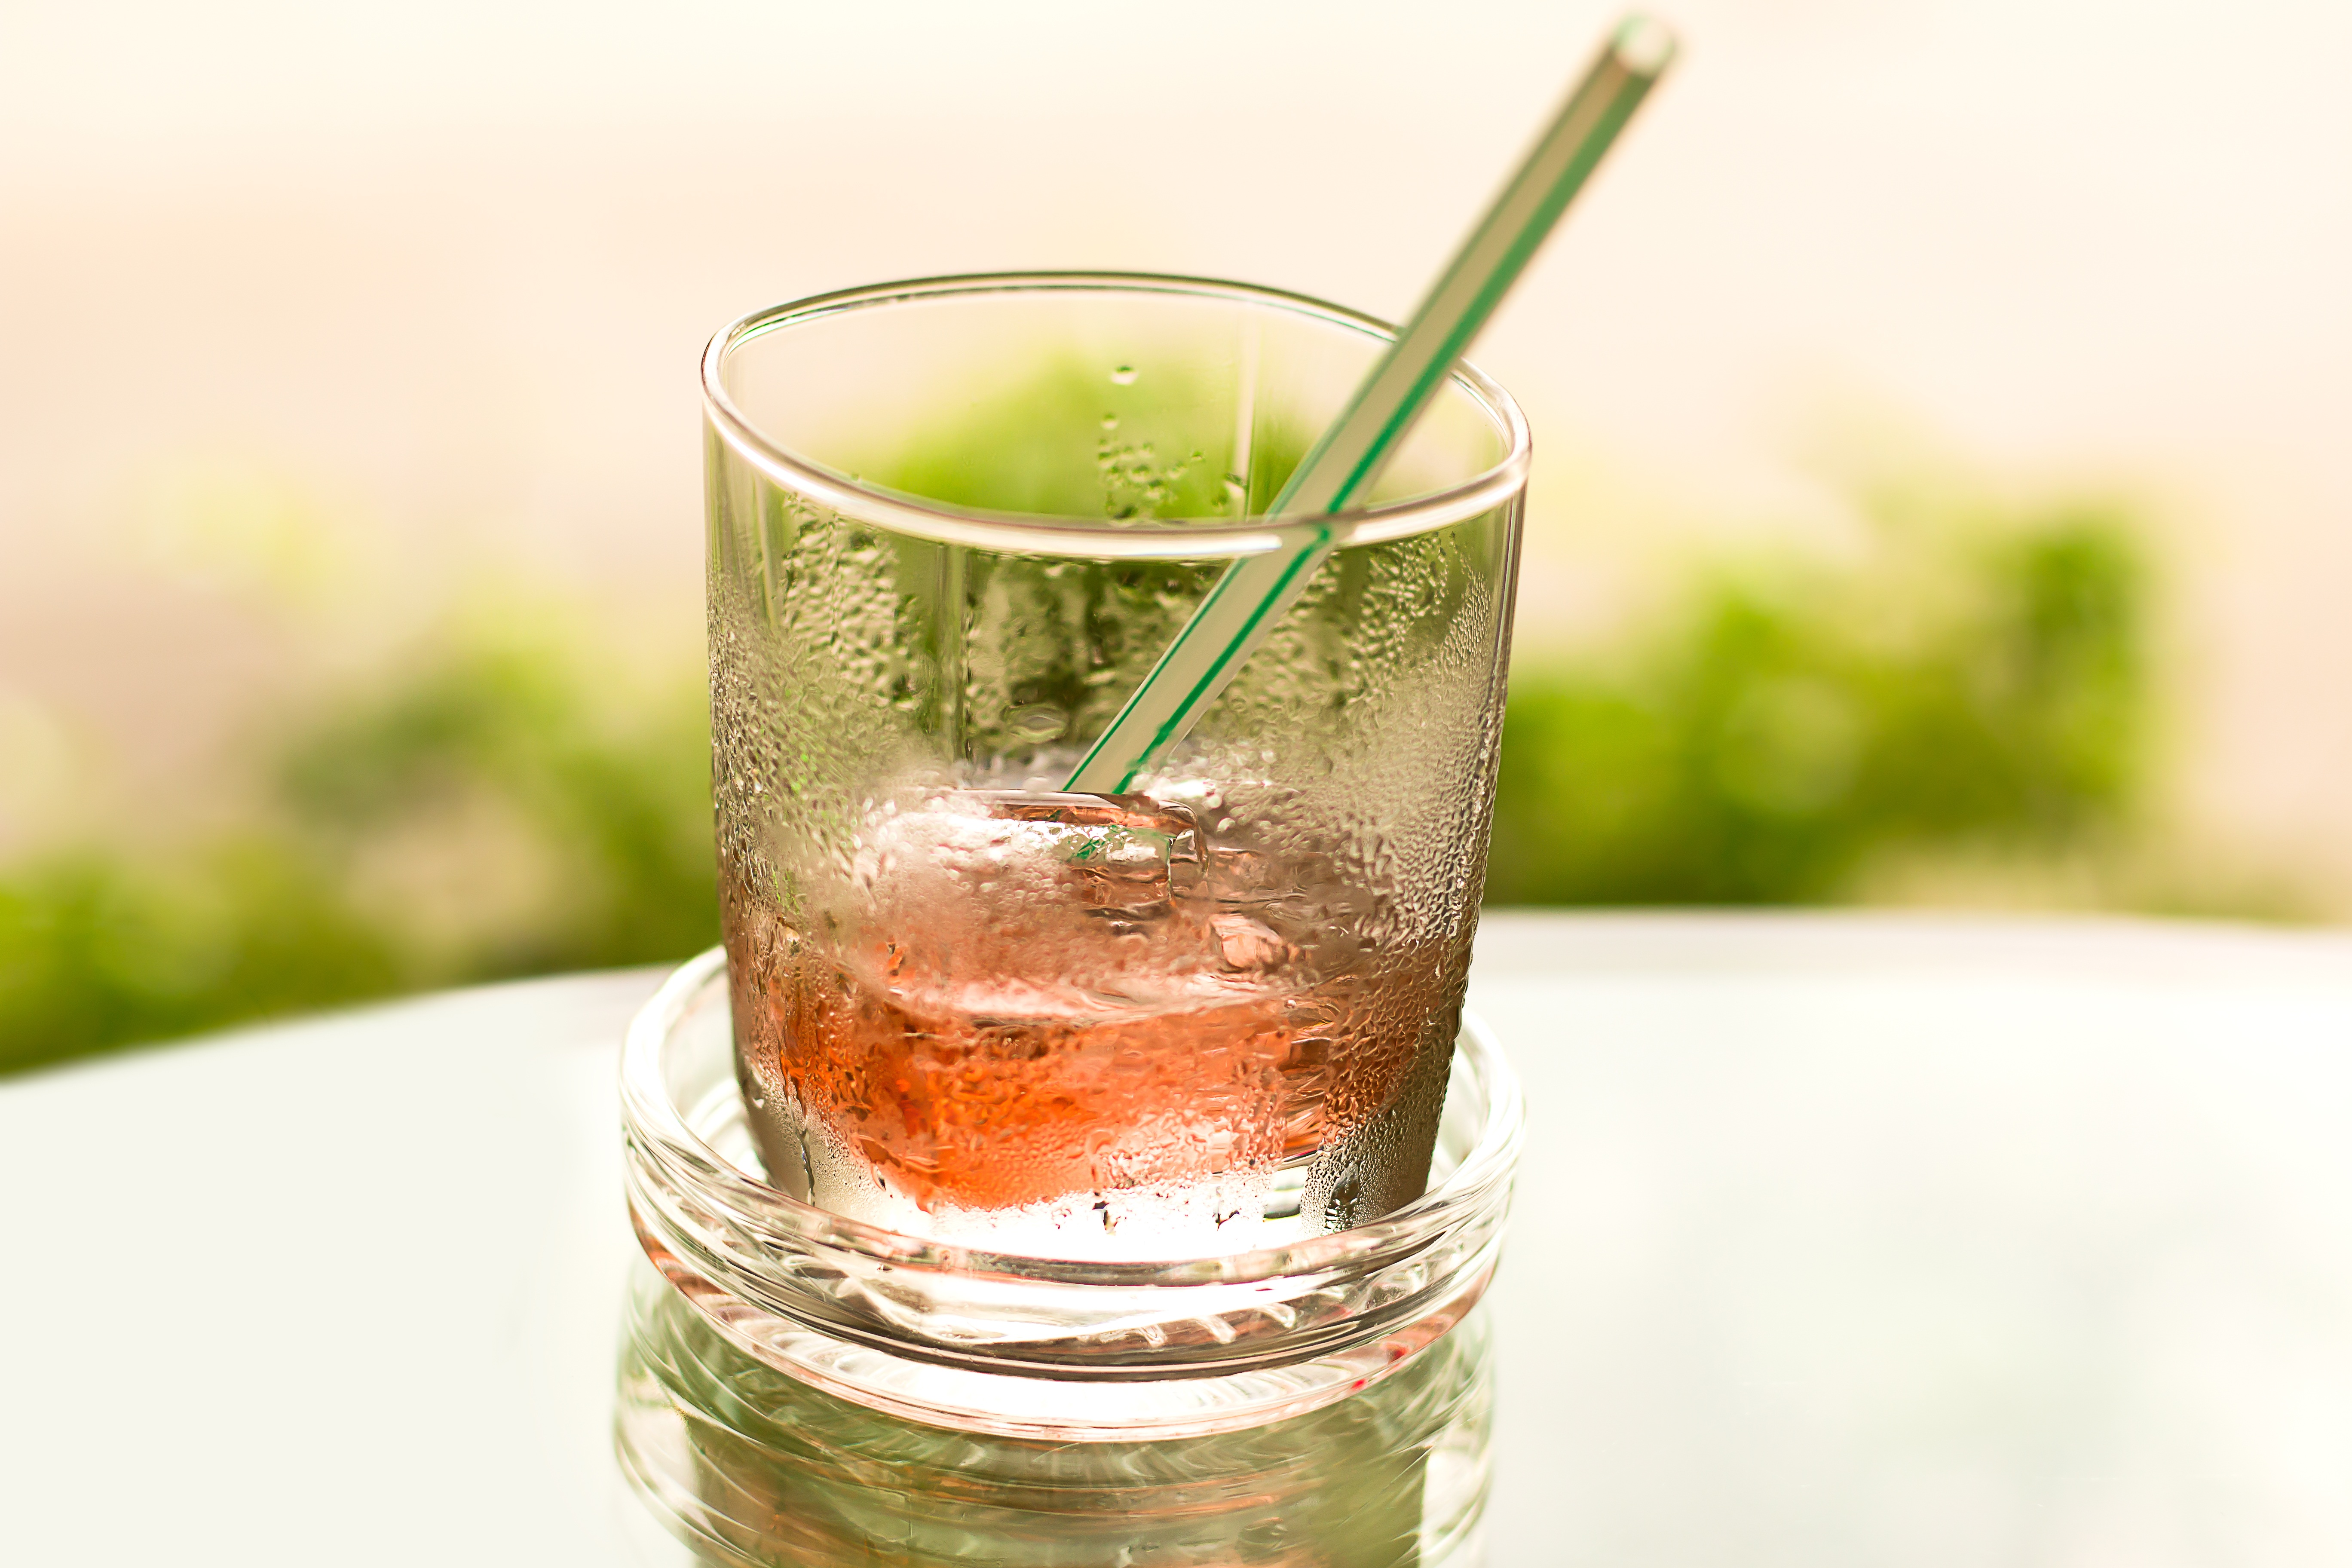
water, cold, liquid, white, tube, glass, clear, ice, red, produce, clean, beverage, drink, empty, object, closeup, cocktail, mojito, juice, transparent, background, cool, single, icy, refreshment, drinks, elegant, crystal, reflex, liqueur, fragile, melt, elegance, alcoholic beverage, distilled beverage, cuba libre, mint julep, caipirinha